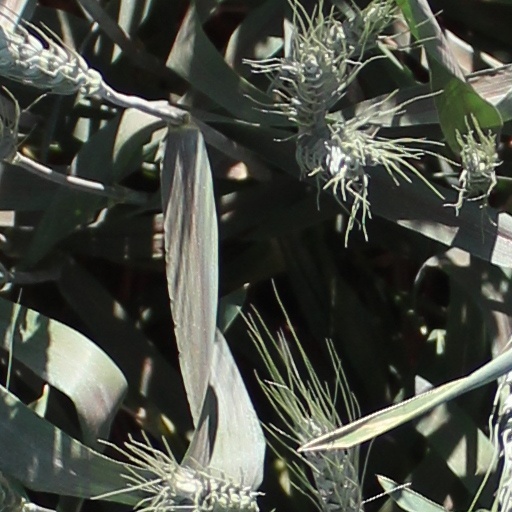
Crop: wheat